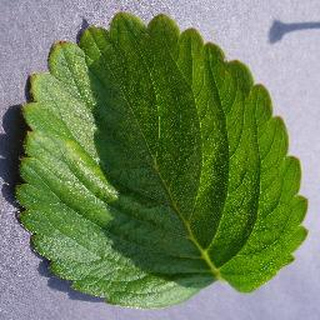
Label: healthy_strawberry